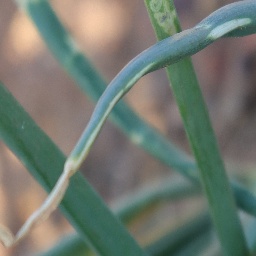
Label: Iris yellow virus